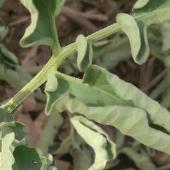
Crop: Tomato
Condition: virosis-d